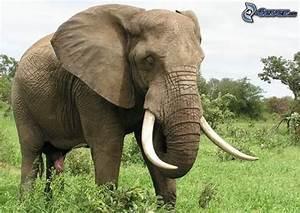
elephant